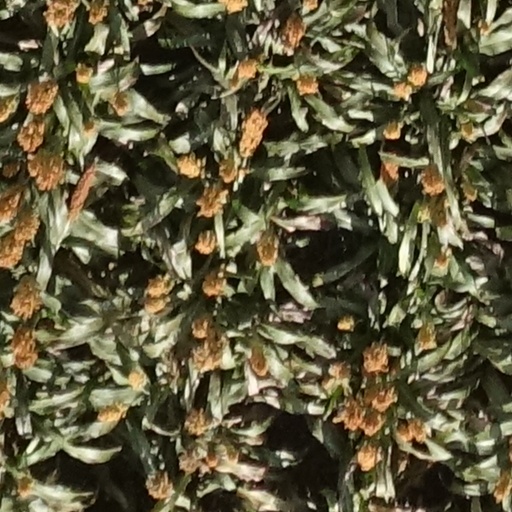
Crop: sorghum